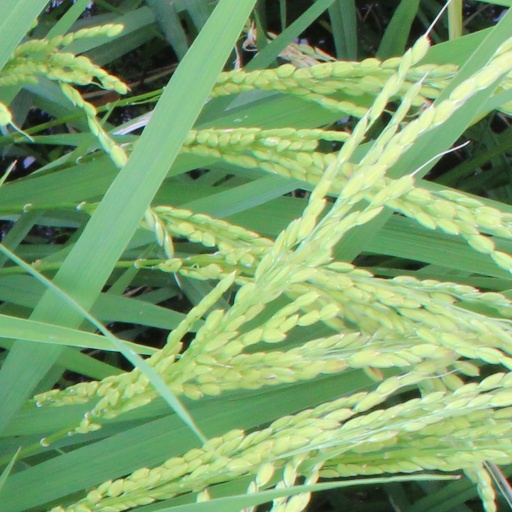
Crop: rice